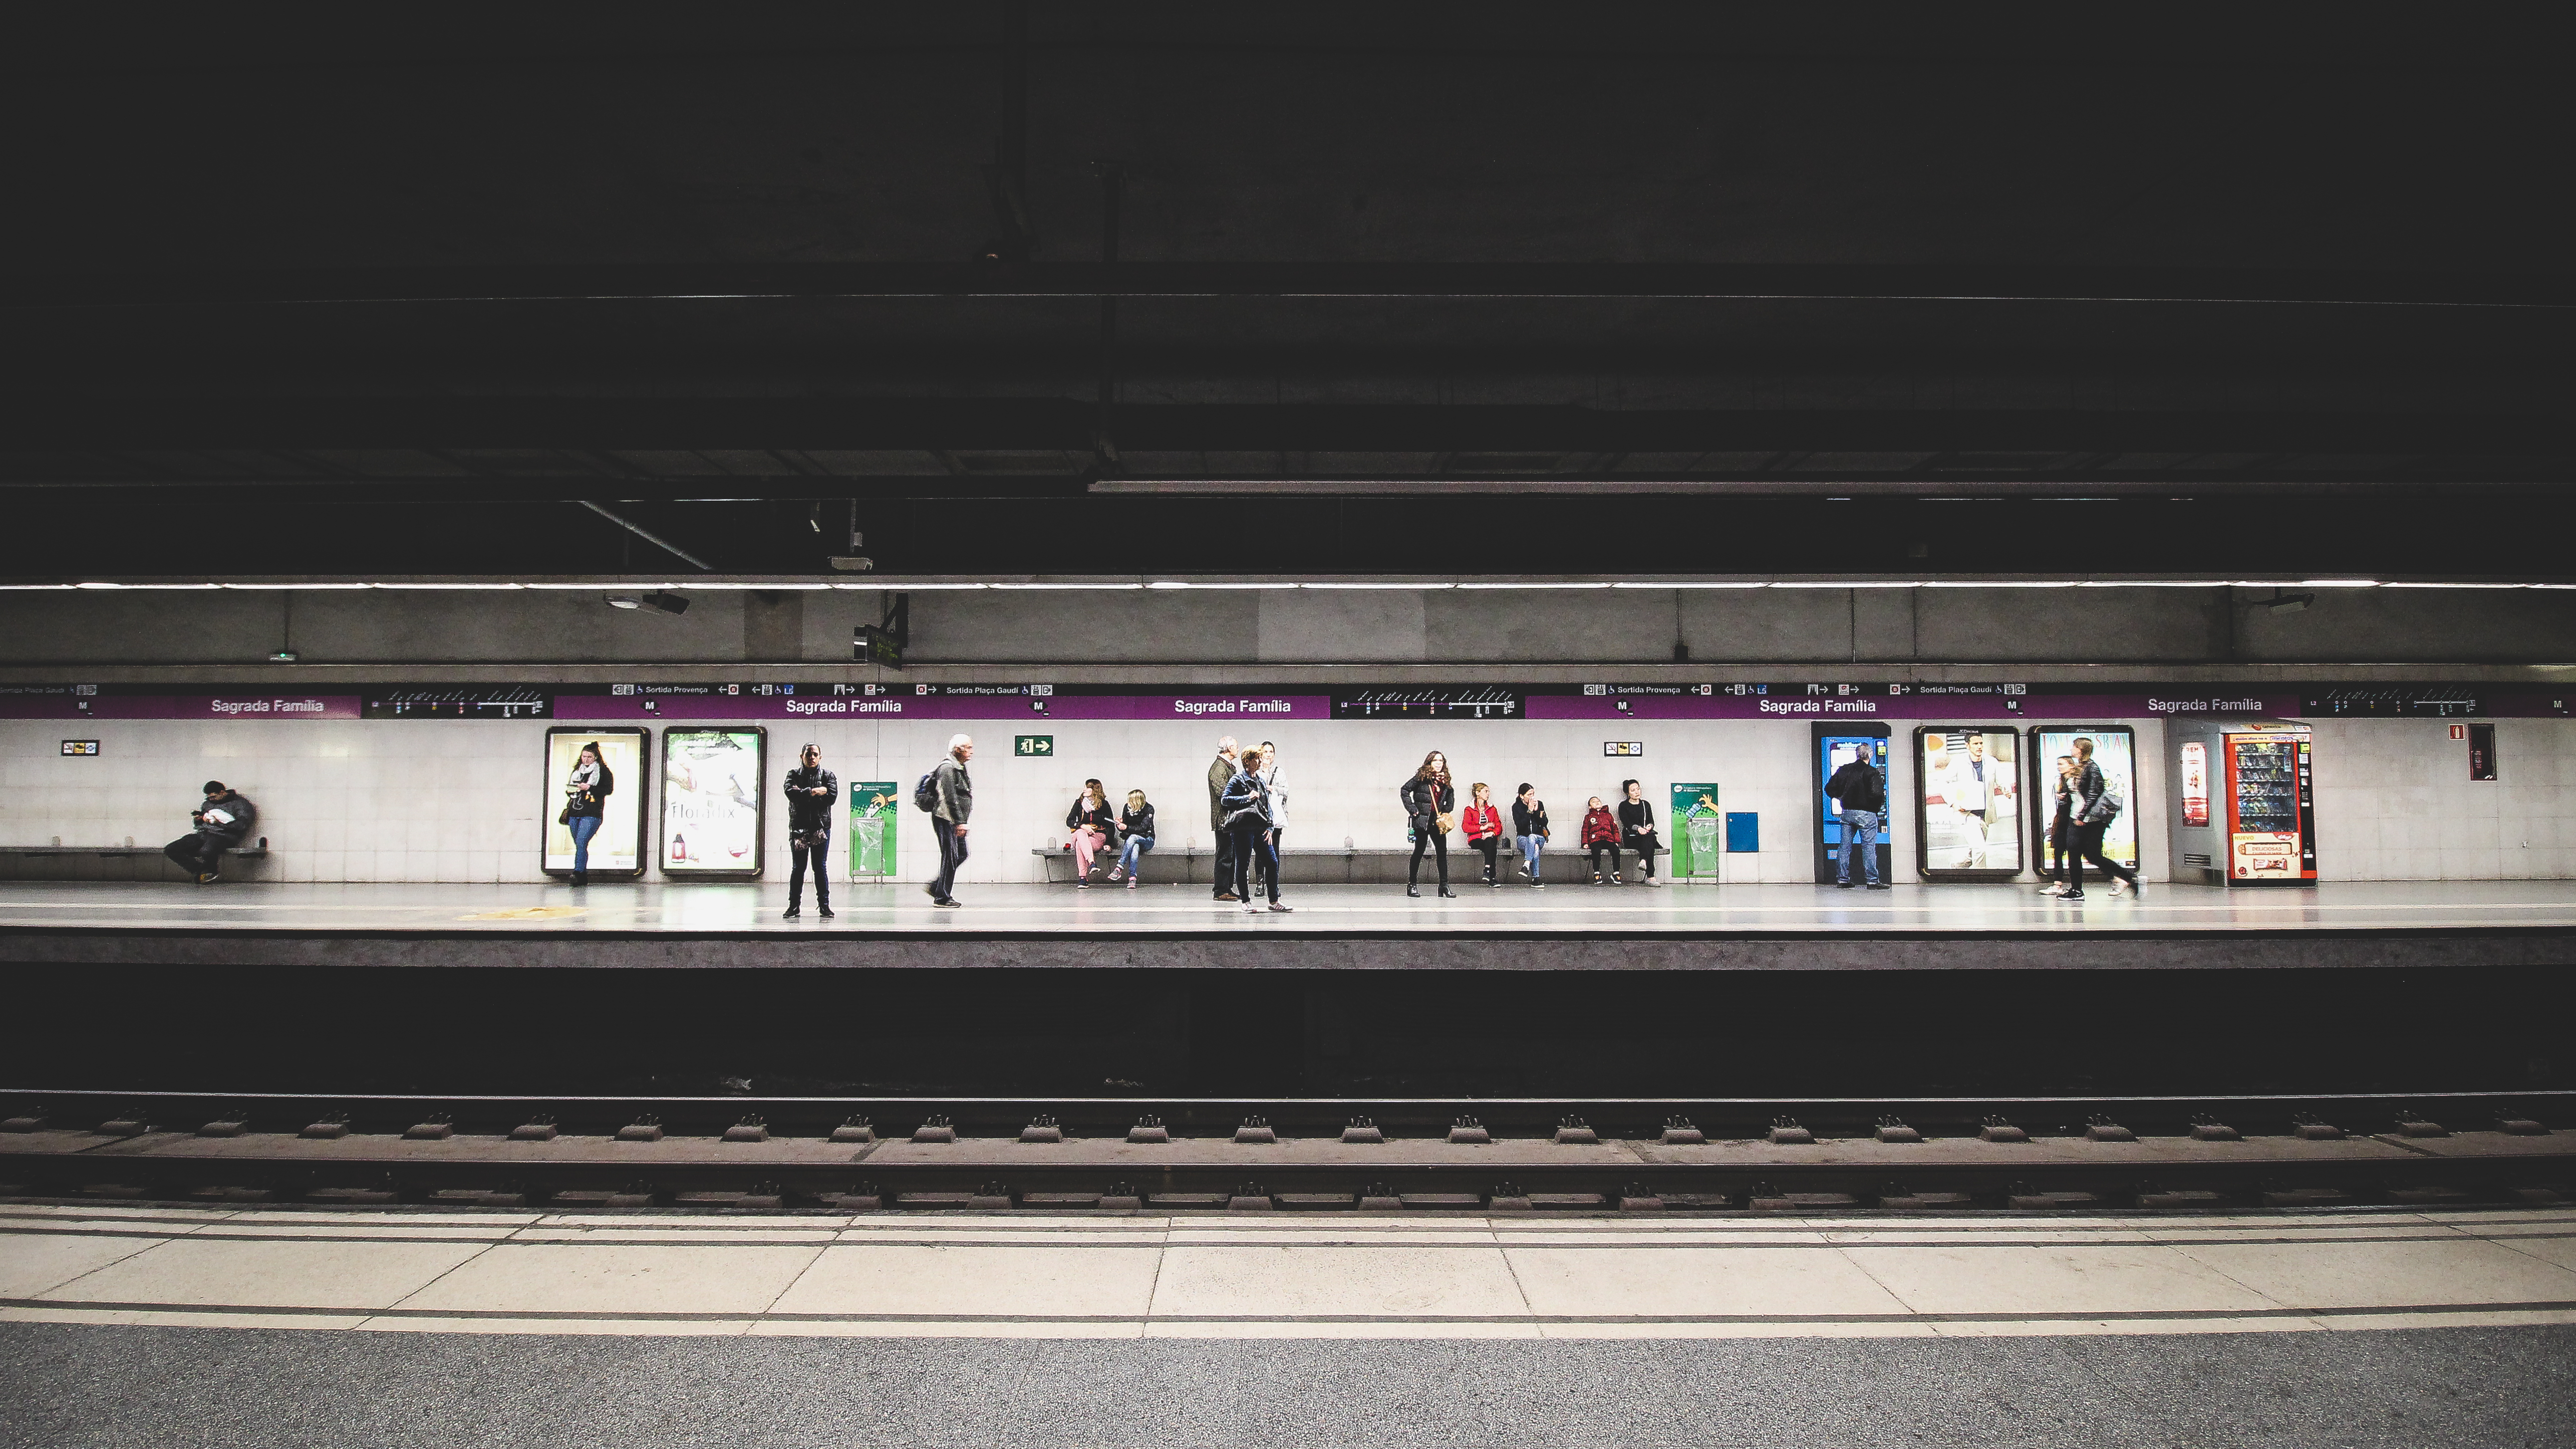
transport, vehicle, station, train station, platform, lighting, public transport, metro station, trainstation, shape, display device, rapid transit